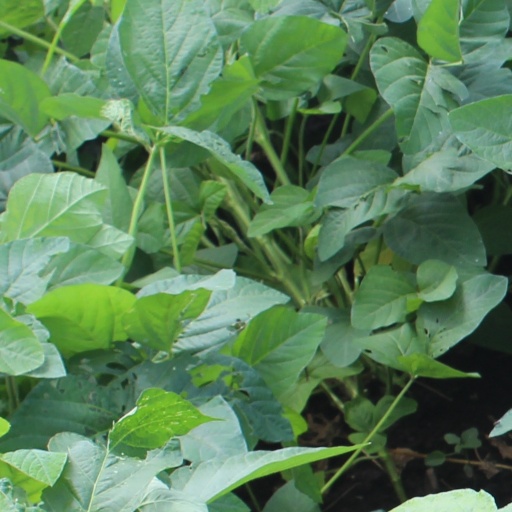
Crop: soybean